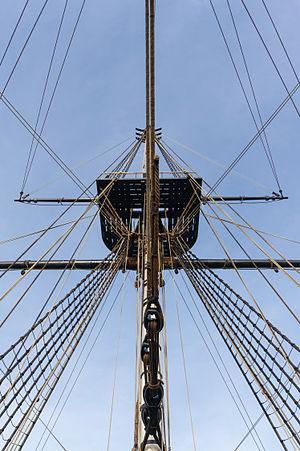
Mât, vergues, hune, haubans à bord de l' Hermione, Rochefort-sur-Mer, Charente-Maritime.